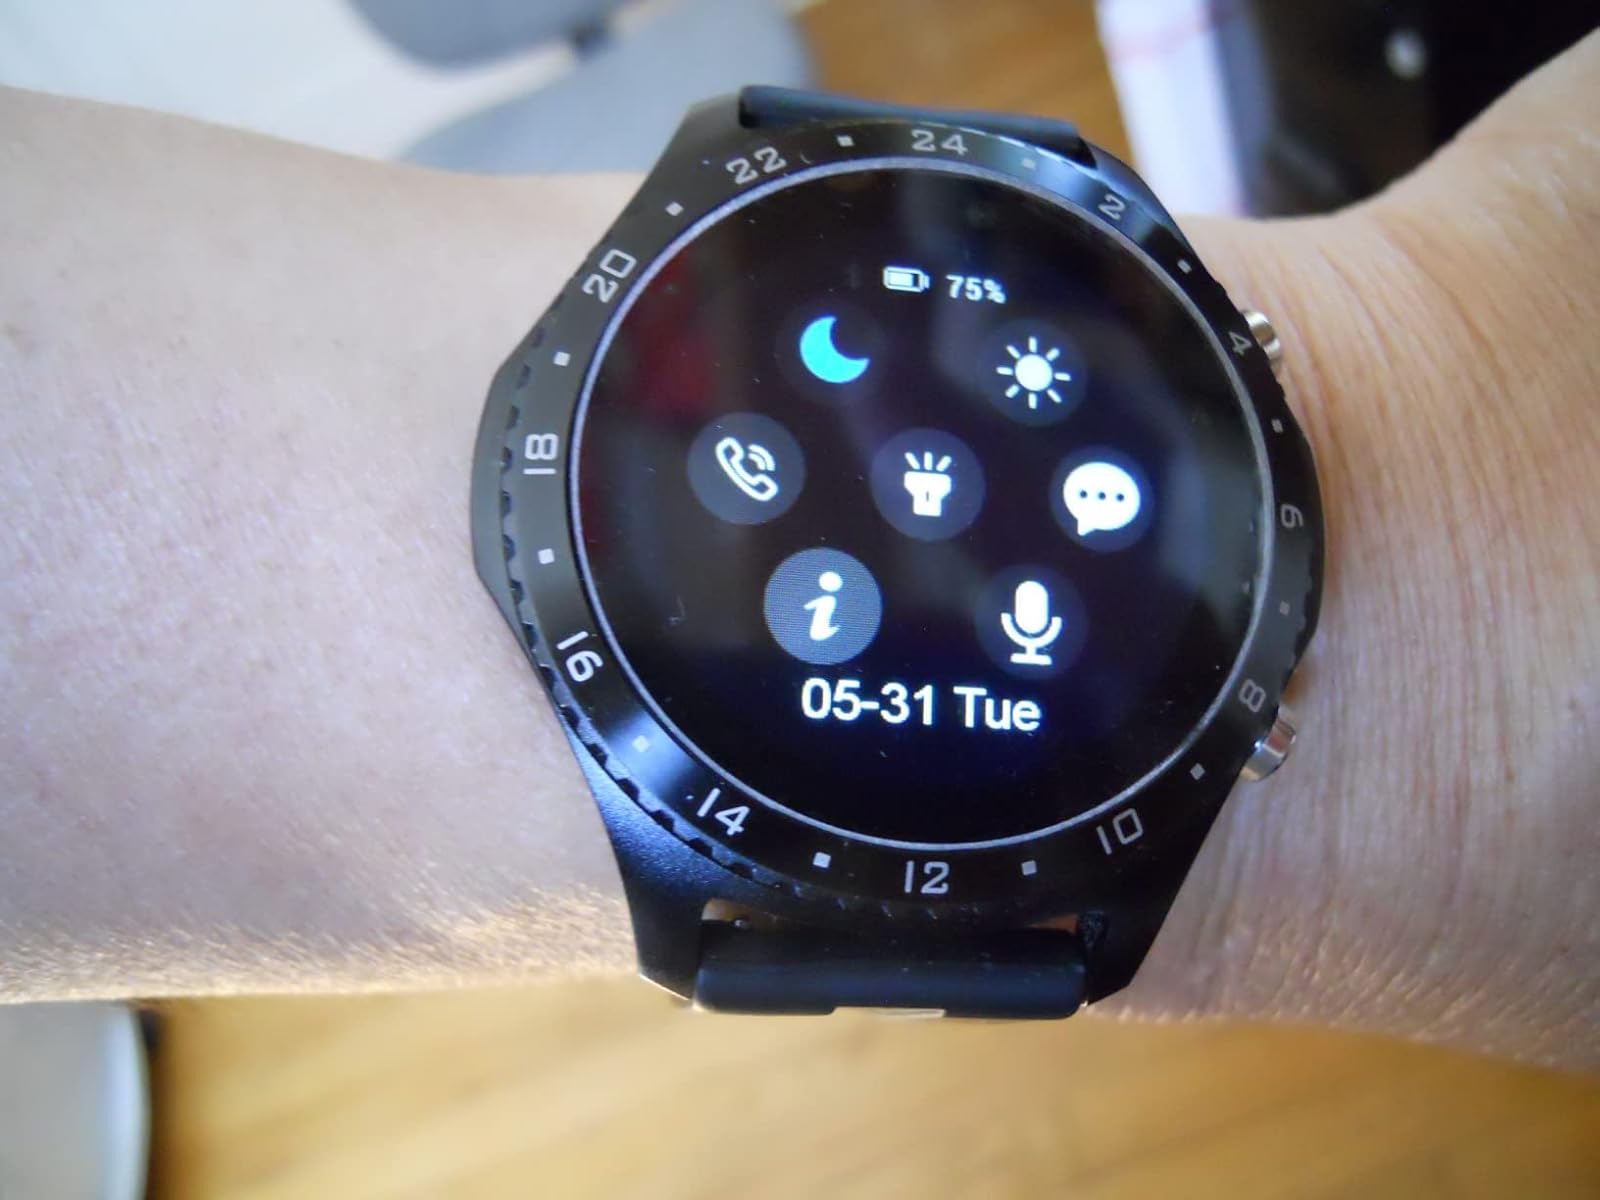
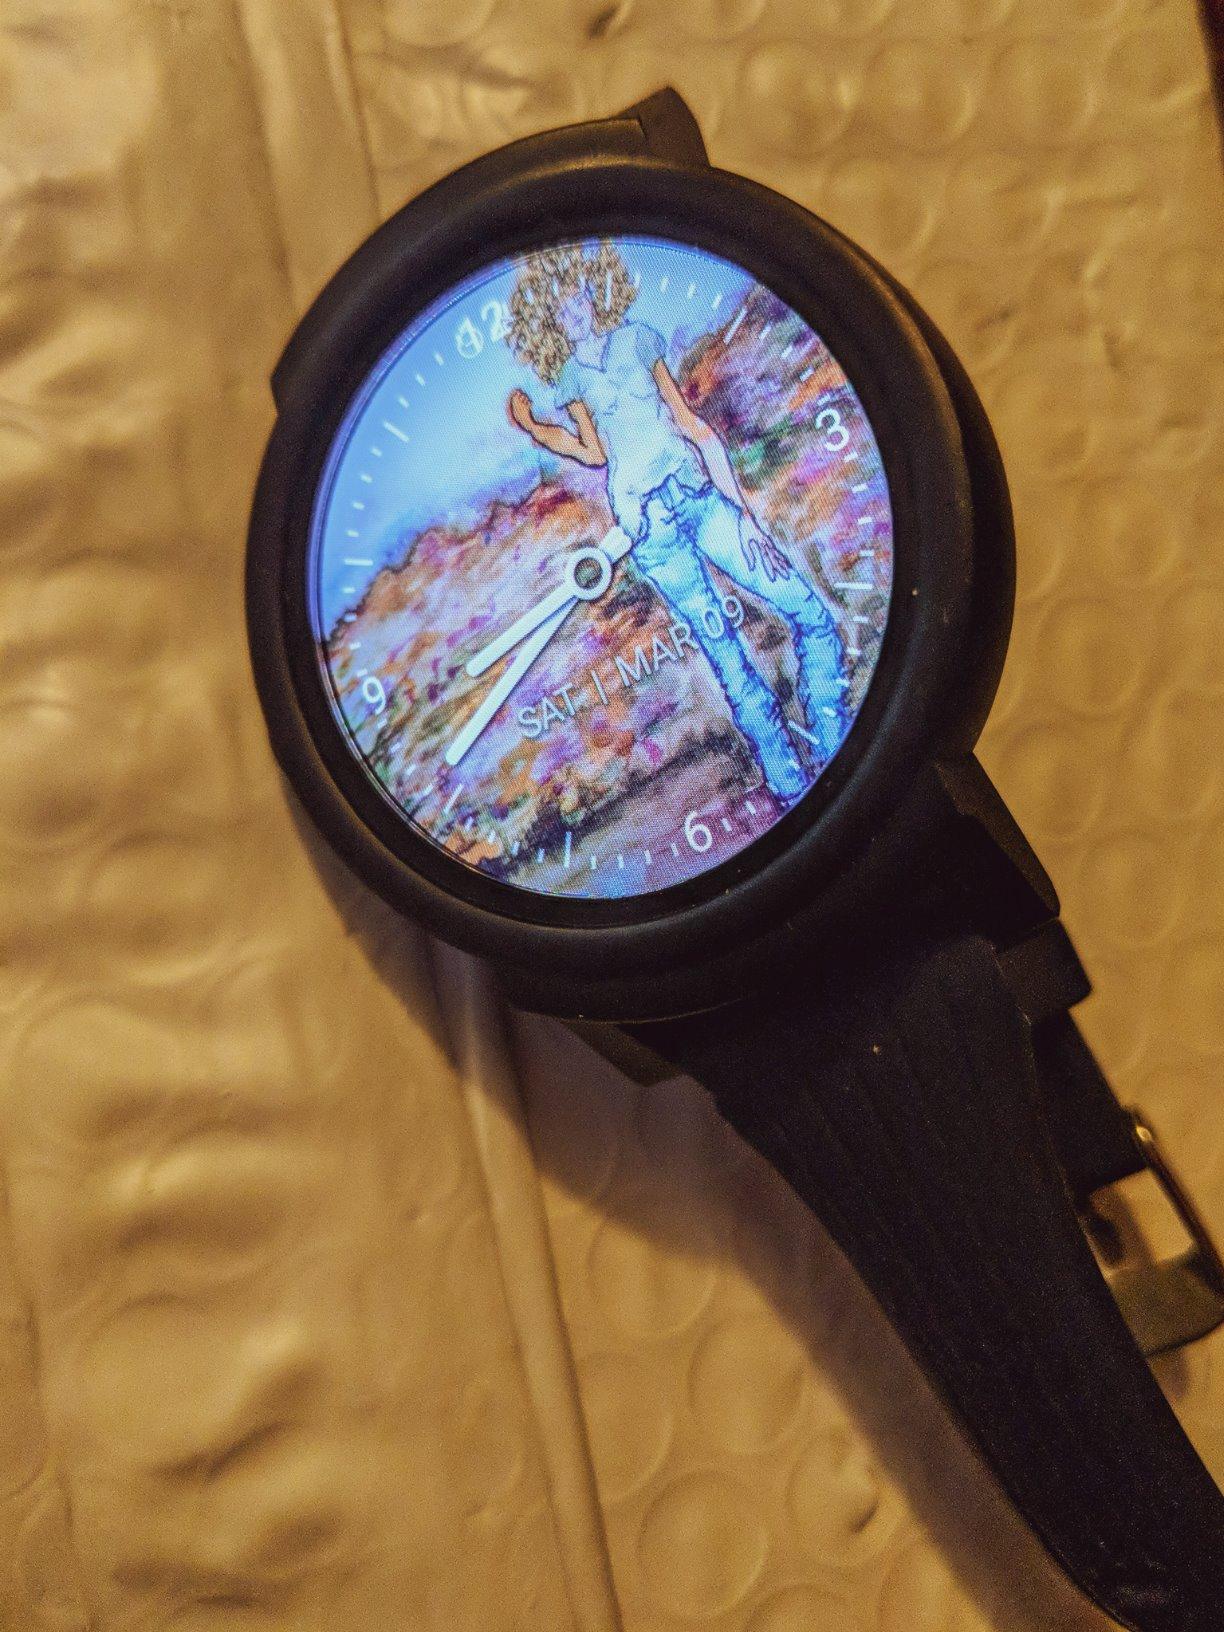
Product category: smartwatch
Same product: no